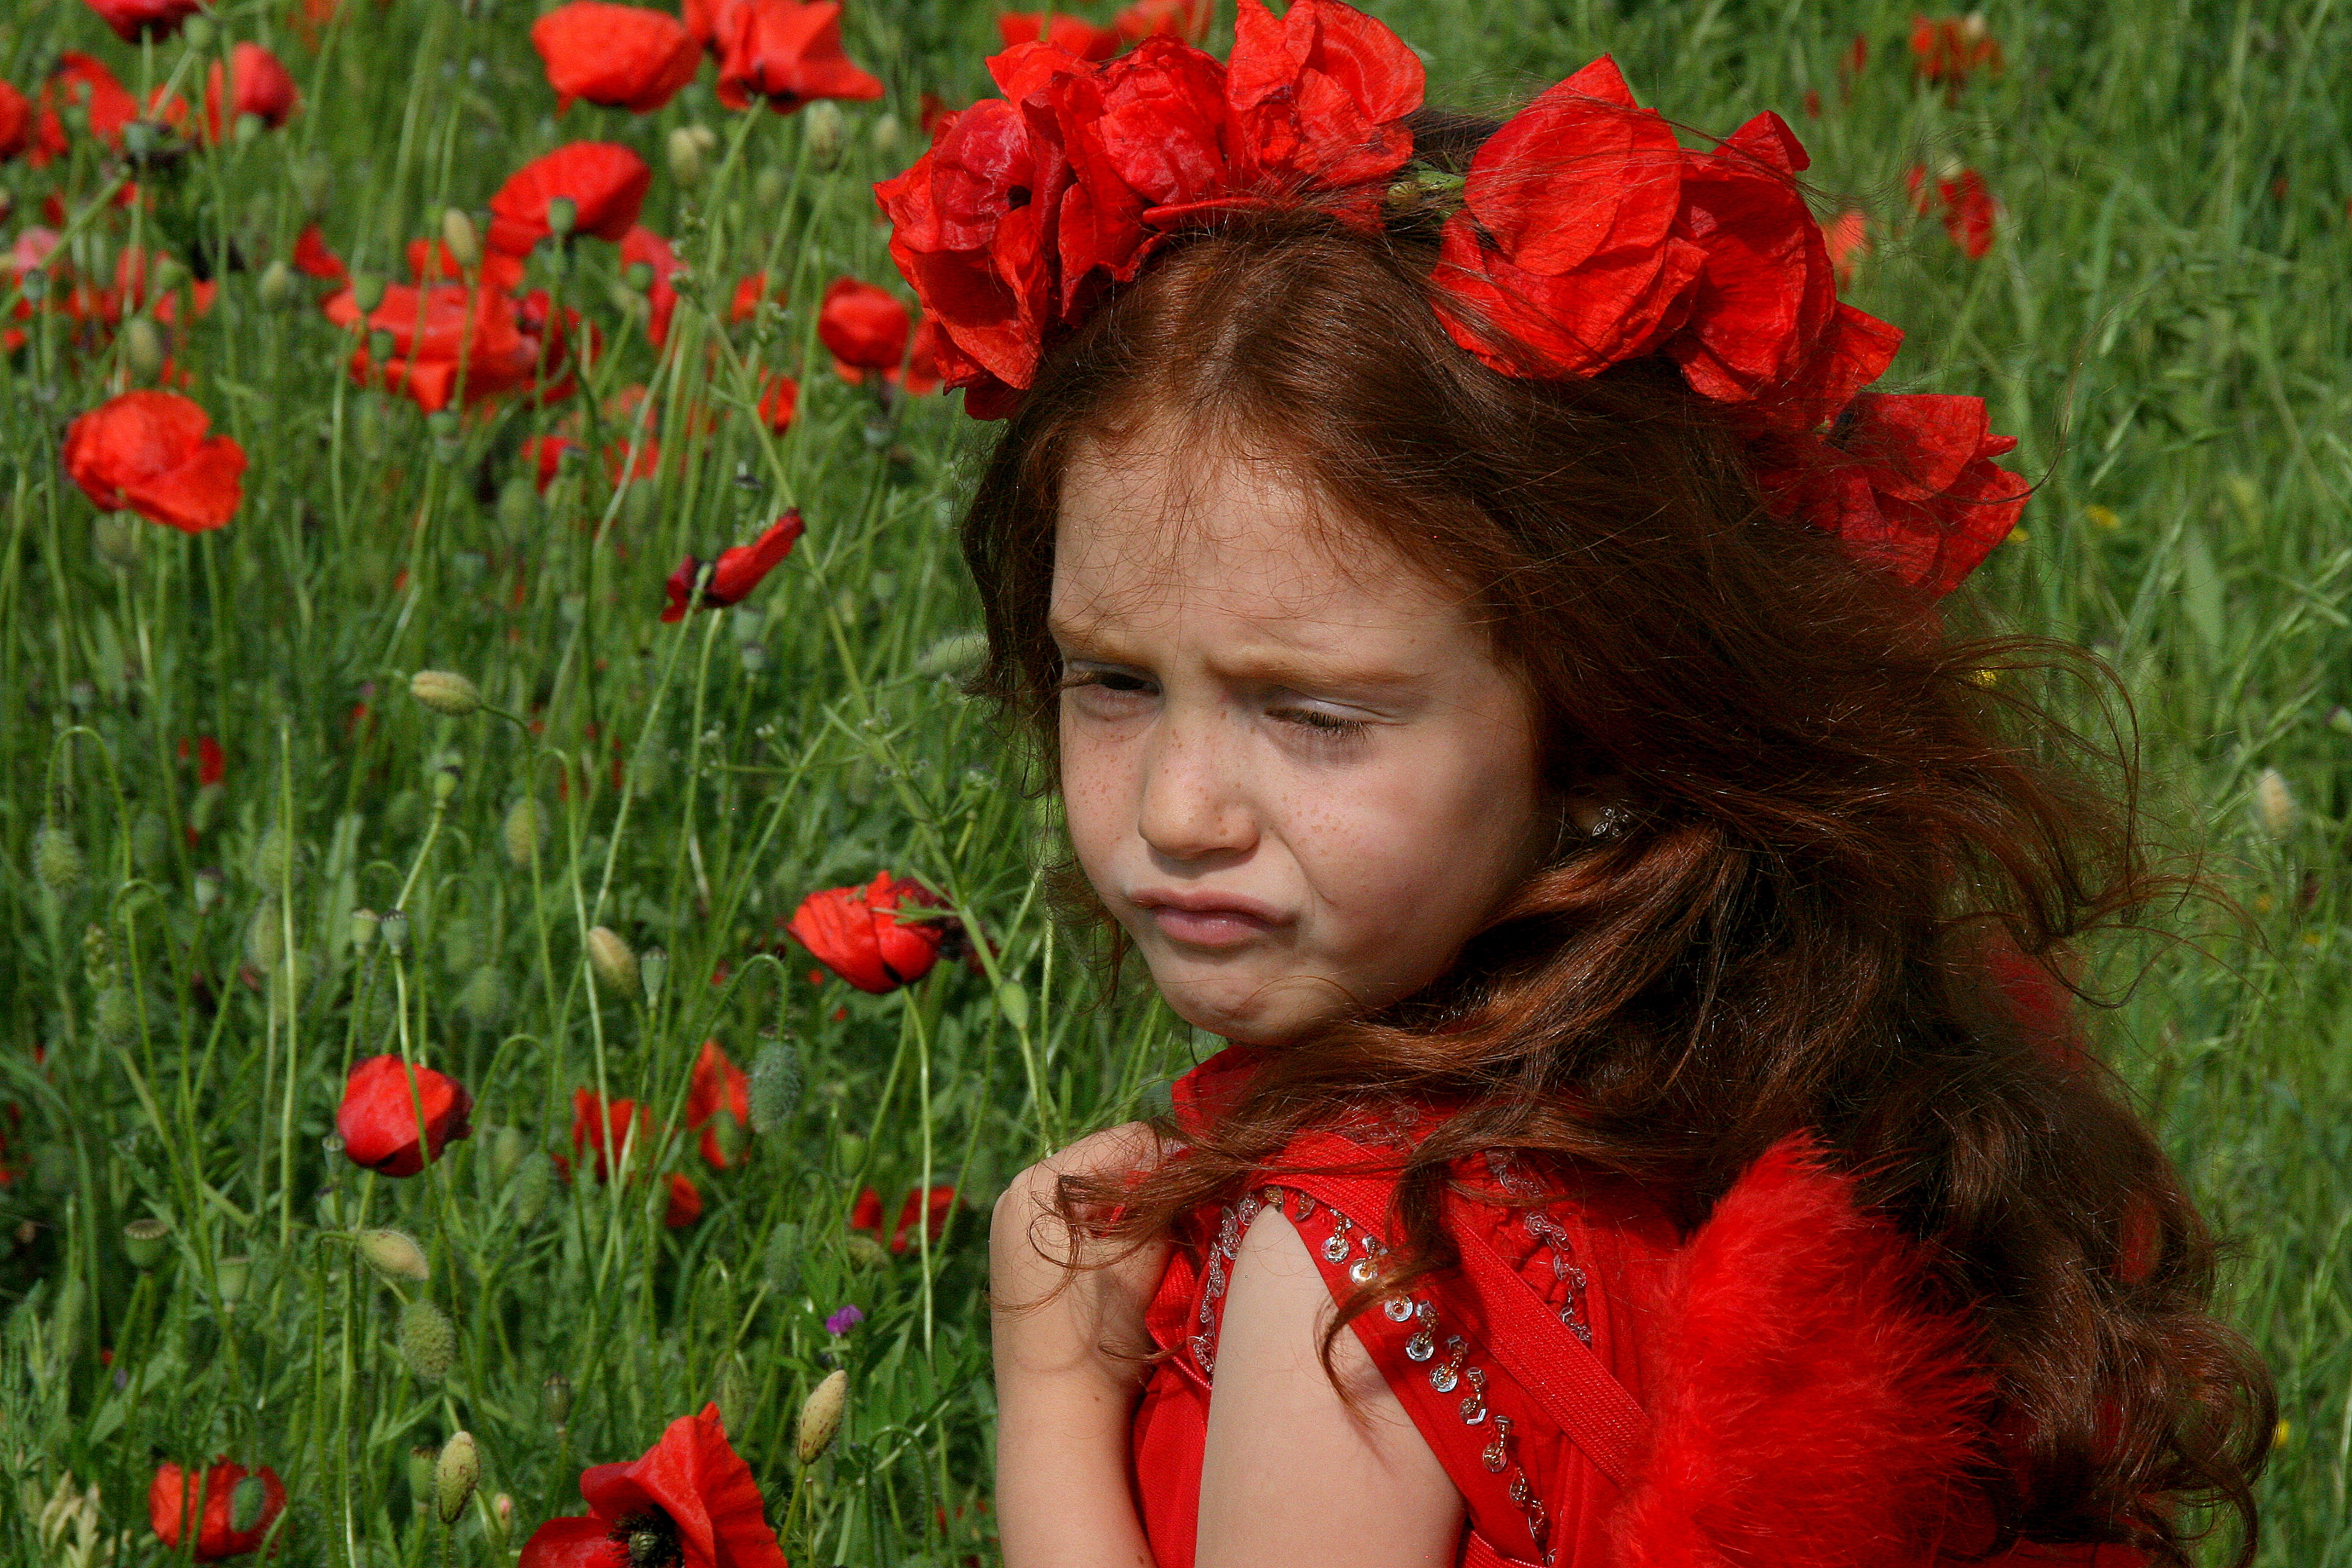
grass, plant, girl, meadow, flower, red, autumn, flora, red hair, camp, beauty, fantasy, story, poppy, poppies, floristry, flowering plant, grass family, land plant, poppy family